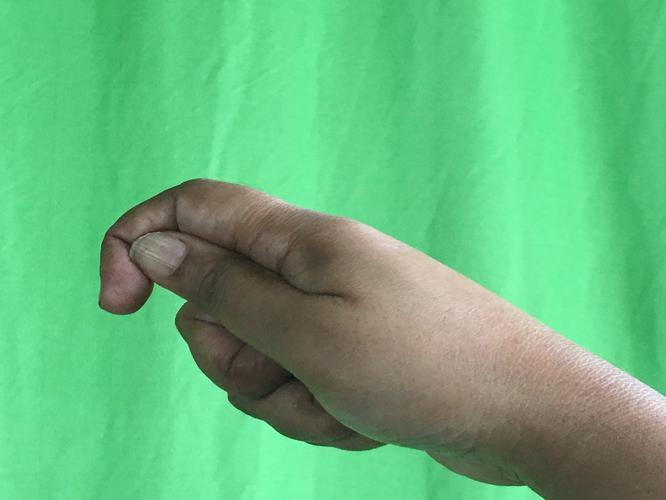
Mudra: Kapith
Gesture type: single_hand